Mobulavermis

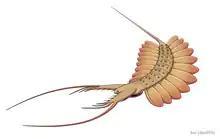
Reconstruction of "Kerygmachela kierkegaardi", a close relative of "Mobulavermis", following McCall (2023).

In his phylogenetic analysis, McCall, (2023) recovered "Mobulavermis" amongst the "gilled lobopodians" ("Utahnax", and "Kerygmachela"). The paper also finds that "gilled lobopodians" form a monophyletic clade, Kerygmachelidae, which is also erected in the same paper, although had been used informally to refer to the group in lieu of an established clade name. Previously, it had been suggested that "Kerygmachela" and "Utahnax" may have evolved their lateral flaps independently from radiodonts, opabiniids, and "Pambdelurion" through a flattening of the walking lobopods of its ancestors, and that the lobopod limbs of "Kerygmachela" had been insufficiently demonstrated. The description of a new kerygmachelid that clearly lacked lobopodous legs appears to have confirmed this hypothesis. The following cladogram represents the phylogenetic results of a 50% majority rule consensus tree.